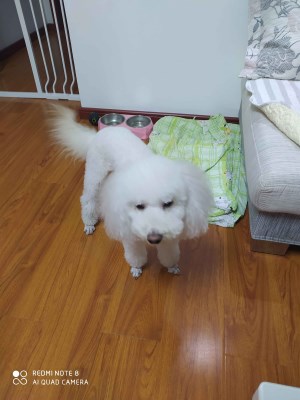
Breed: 3083-n000117-Bichon_Frise